Charles Perrault

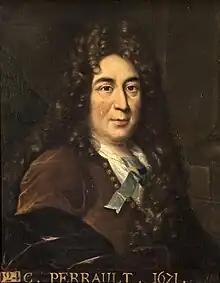
Portrait of Perrault, c. 1685–1700 (the visible date of 1671 is when he was elected to the French Academy)

In 1695, when he was 67, Perrault lost his position as secretary and decided to dedicate himself to his children. In 1697 he published "Tales and Stories of the Past with Morals" ("Histoires ou Contes du Temps passé, avec des moralités"), subtitled "Tales of Mother Goose" ("Les Contes de ma Mère l'Oye"). (The spelling of the name is with "y" although modern French uses only an "i".) This "Mother Goose" has never been identified as a person, but used to refer to popular and rural storytelling traditions in proverbial phrases of the time. (Source : "Dictionnaire de l'Académie", 1694, quoted by Nathalie Froloff in her edition of the "Tales" (Gallimard, Folio, Paris, 1999.- p. 10).) These tales, based on European popular tradition, became very popular in France. Of all his abundant literary production in verse and in prose (odes, epic poetry, essays, etc.) these little stories for children are the only works still read today, and he is often credited as the founder of the modern fairy tale genre. Naturally, his work reflects awareness of earlier fairy tales written in the salons, most notably by Marie-Catherine Le Jumel de Barneville, Baroness d'Aulnoy, who coined the phrase "fairy tale" and wrote tales as early as 1690.